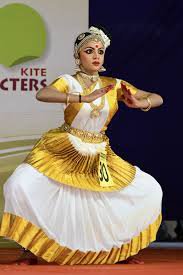
Dance form: mohiniyattam